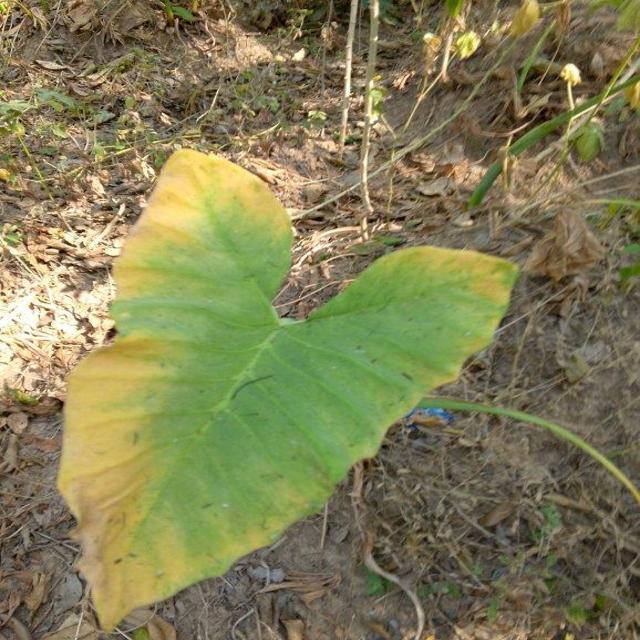
Label: Late_Blight